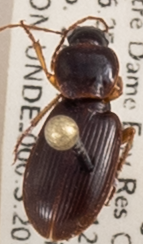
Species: Synuchus impunctatus
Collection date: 2018-06-27
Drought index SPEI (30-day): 1.058
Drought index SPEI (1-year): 0.476
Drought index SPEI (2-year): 2.09